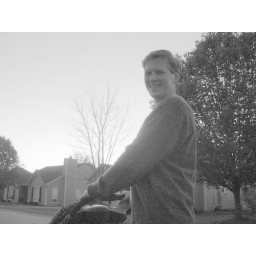
Matt in black and white